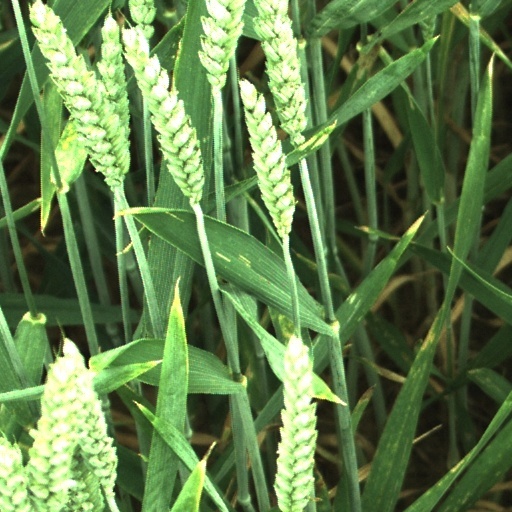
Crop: wheat